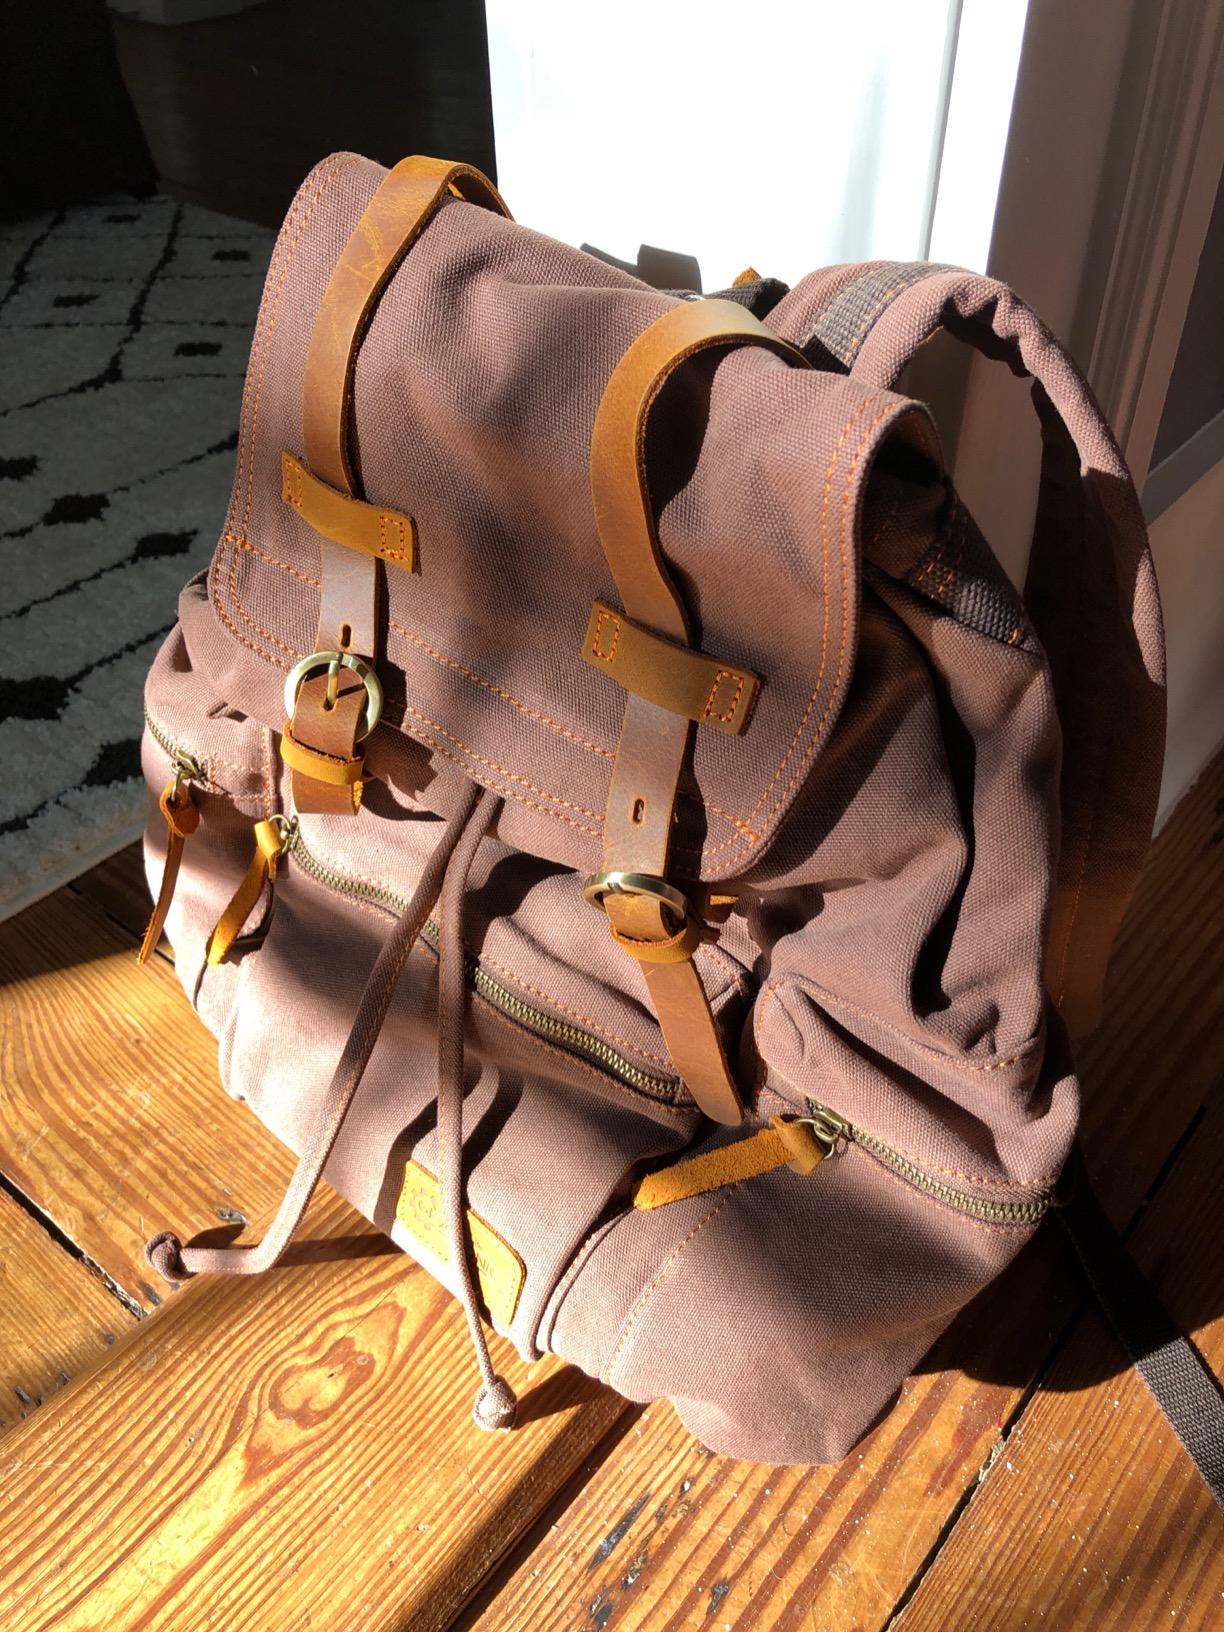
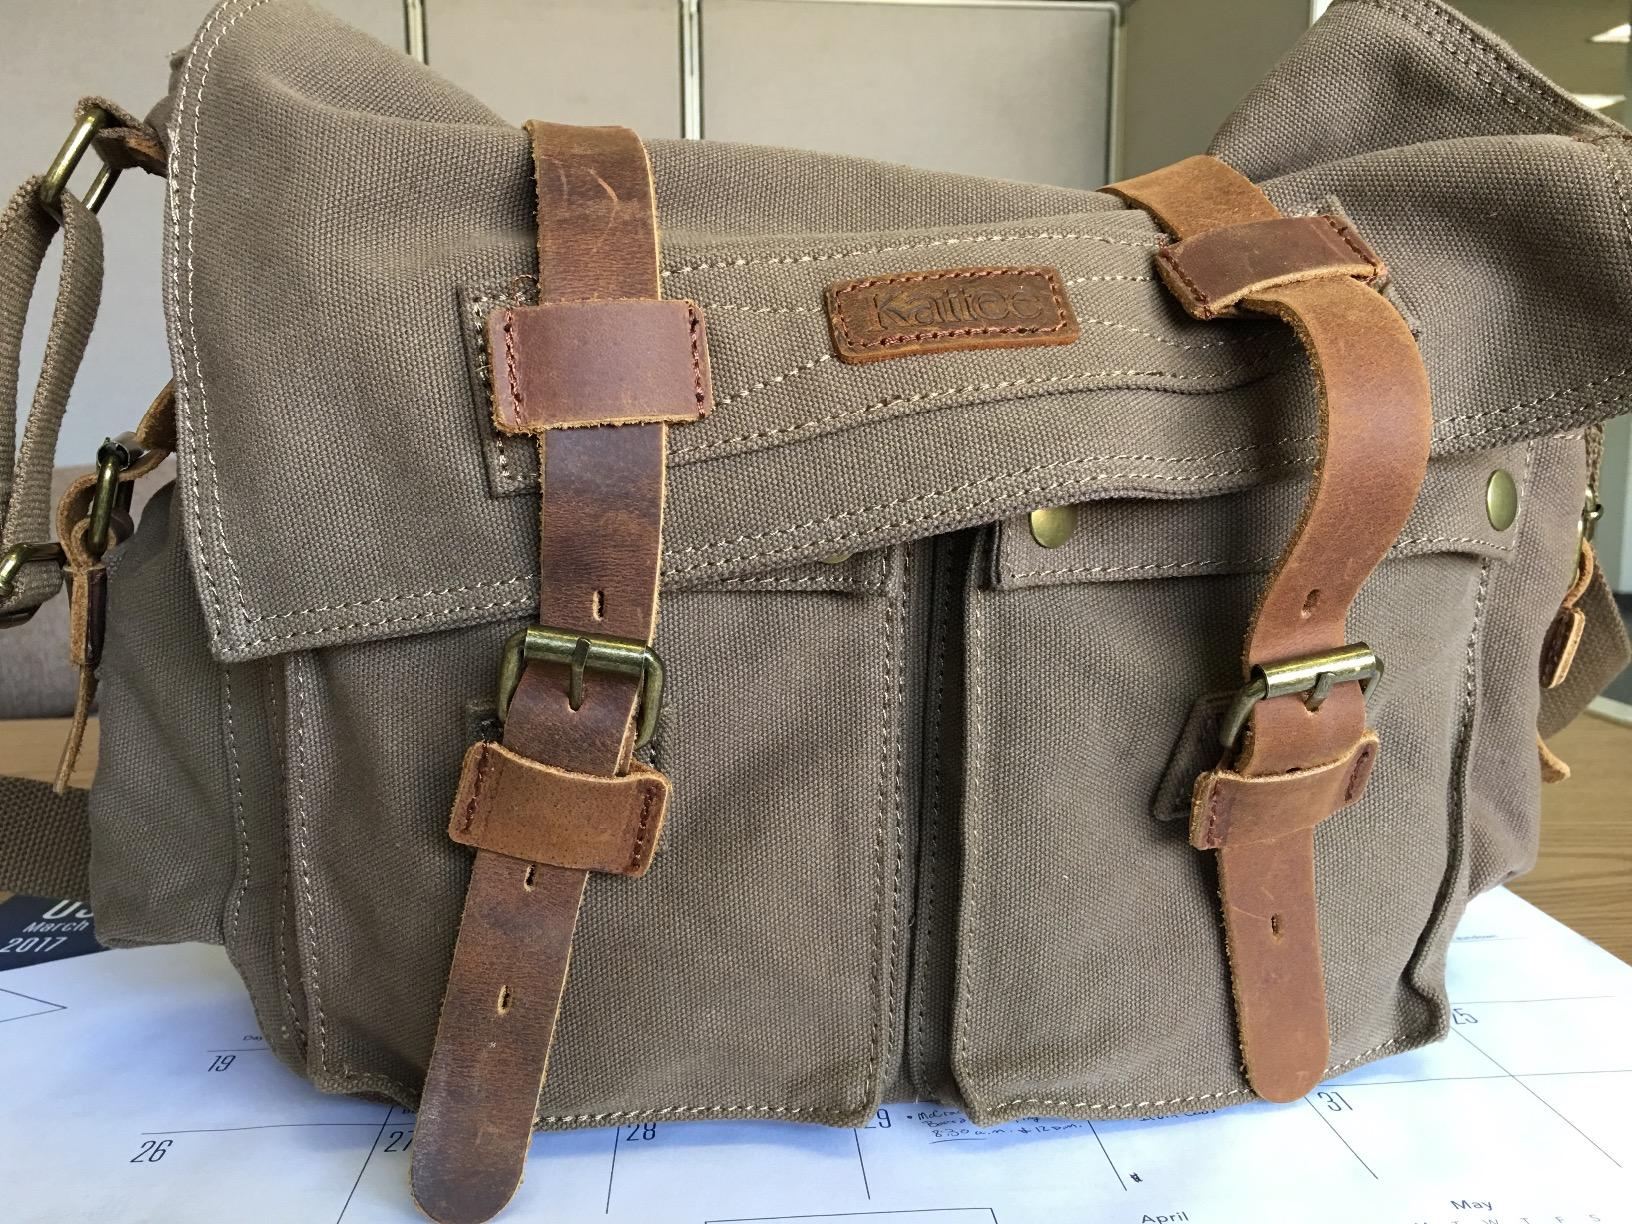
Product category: bag
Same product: no